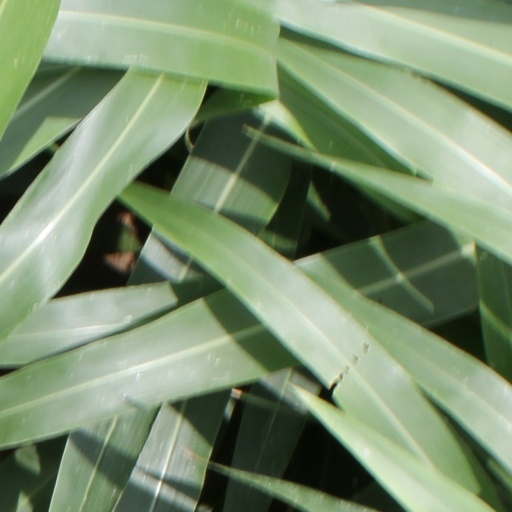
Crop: sorghum